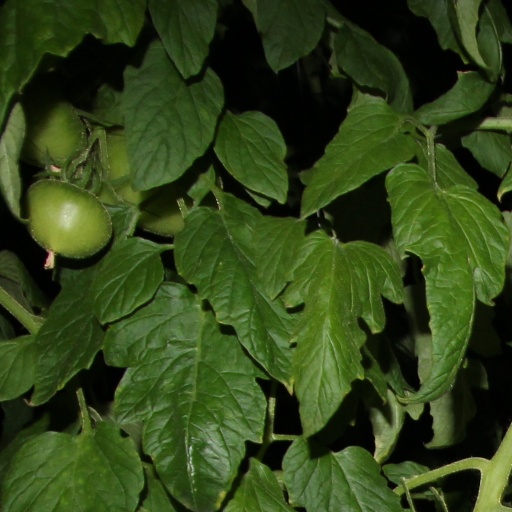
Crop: tomato